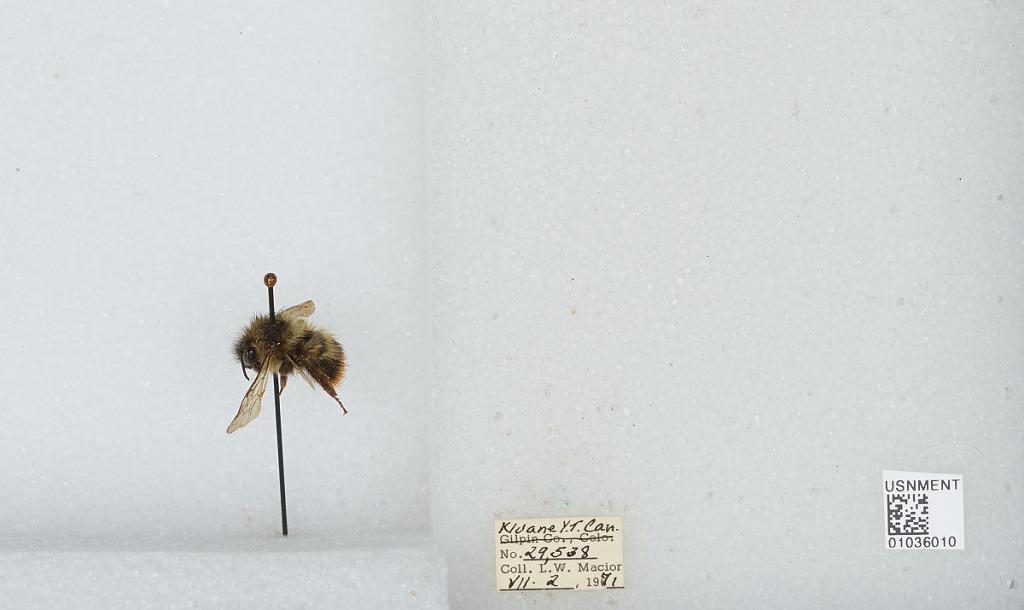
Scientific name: Bombus (Pyrobombus) mixtus Cresson
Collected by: L. Macior
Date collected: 1971-7-2
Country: Canada
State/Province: Yukon Territory
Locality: Kluane
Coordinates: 60.75, -139.5